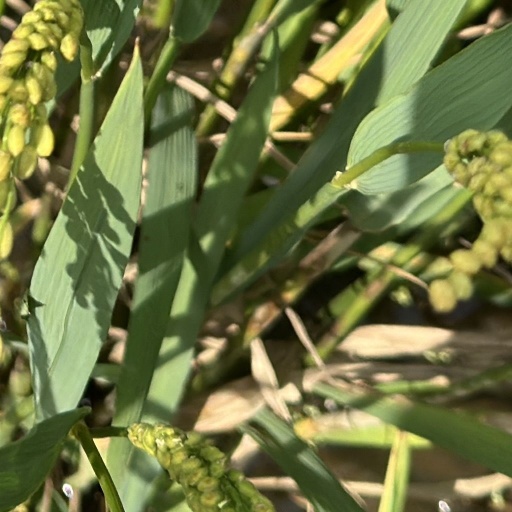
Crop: rice